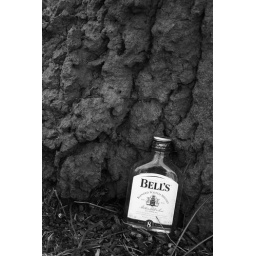
We came across this bottle bells, empty, resting by the tree